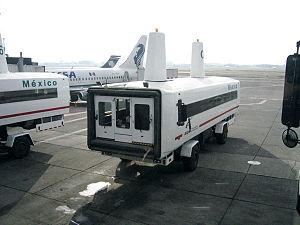
Une passerelle mobile ou salle mobile est un véhicule de type autobus circulant dans l'enceinte d'un aéroport. Il remplace la passerelle aéroportuaire entre les avions et l'aérogare, et permet de placer l'aire de stationnement des avions à une plus grande distance de l'aérogare.
Une passerelle aéroportuaire ou passerelle d'embarquement ou passerelle passagers est un passage fermé et ajustable reliant un aéronef à une aérogare et permettant ainsi aux passagers de gagner l'aéronef, respectivement le terminal, sans devoir escalader des escaliers depuis le sol, et sans avoir à subir les caprices de la météo.